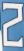
Number: 2